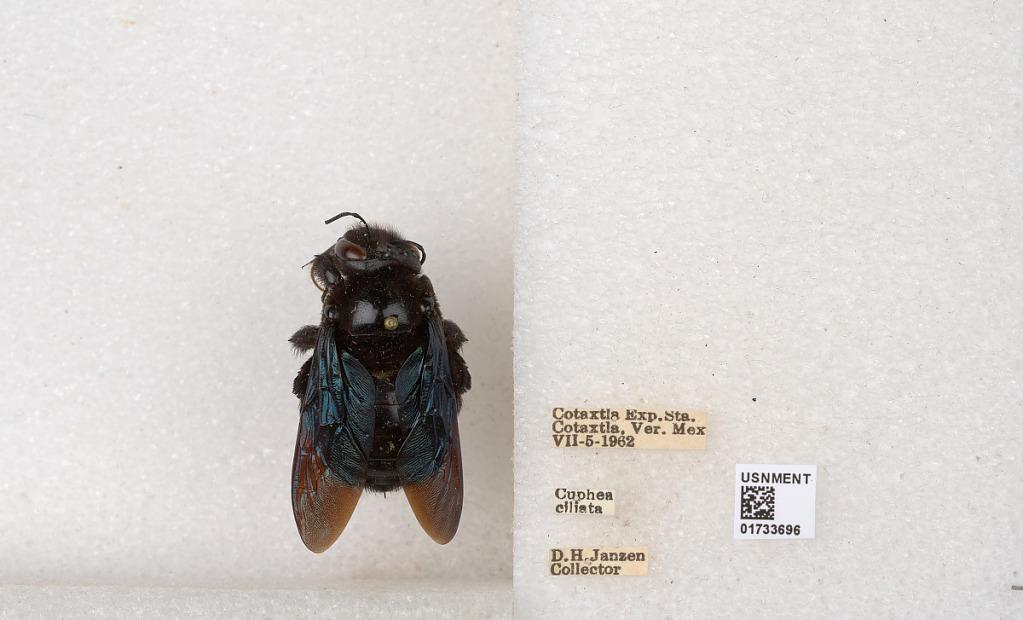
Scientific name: Xylocopa (Megaxylocopa) fimbriata Fabricius
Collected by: D. Janzen
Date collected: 1962-7-5
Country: Mexico
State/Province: Veracruz
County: Cotaxtla
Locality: Cotaxtla Exp. Sta.